John Siomos

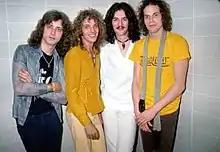
Left to right: Bob Mayo, Peter Frampton, John Siomos, Stanley Sheldon, 1975

John T. Siomos (July 30, 1947 – January 16, 2004) was an American drummer who performed with Todd Rundgren, Mitch Ryder and the Detroit Wheels, Rick Derringer, Carly Simon, Mark "Moogy" Klingman, Buzzy Linhart and Peter Frampton.